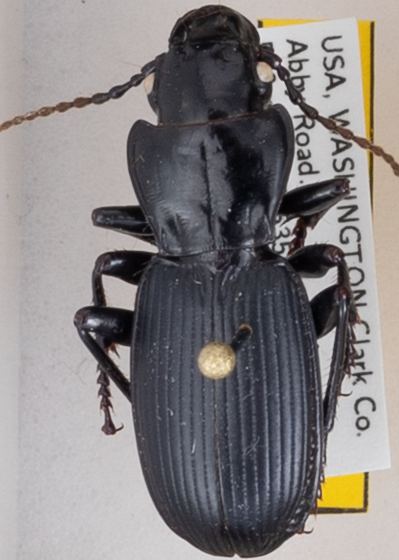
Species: Pterostichus lama
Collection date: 2018-07-10
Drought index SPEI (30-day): -1.106
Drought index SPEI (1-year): -0.62
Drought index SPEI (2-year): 0.71